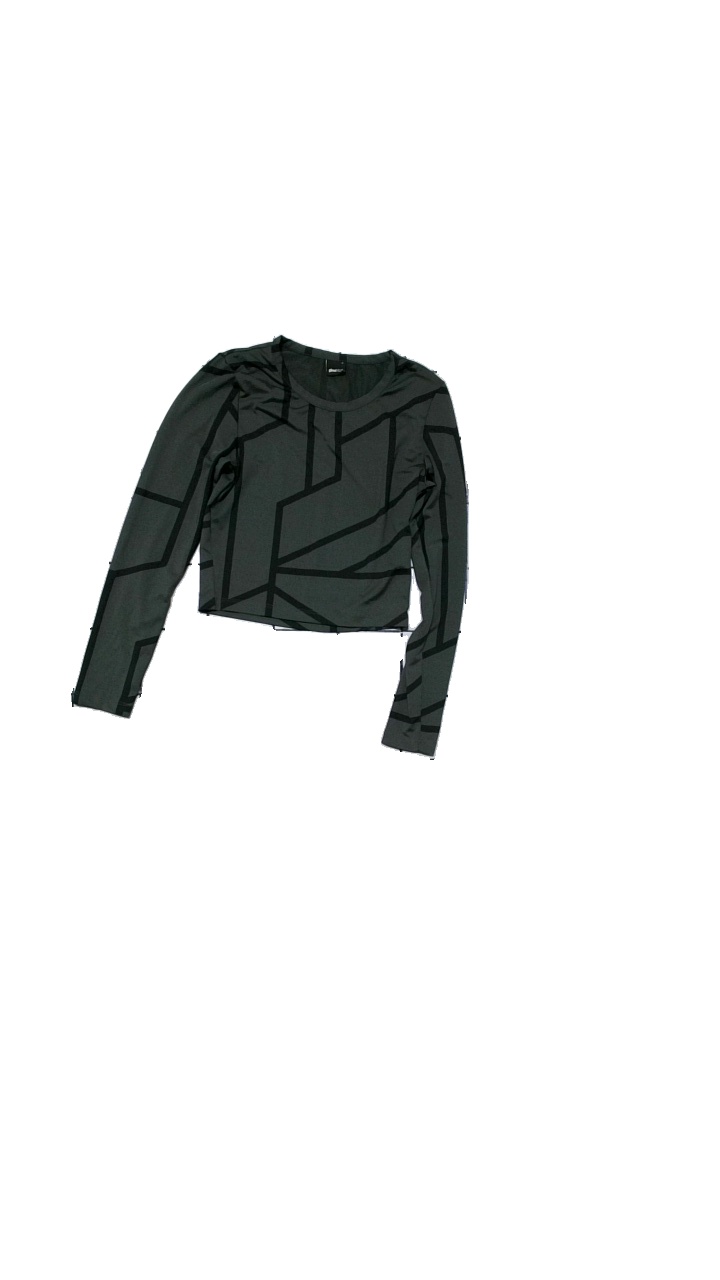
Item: Top (Ladies)
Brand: Gina Tricot
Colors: Green, Black
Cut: Regular, Cropped
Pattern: Geometric print
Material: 94% polyester, 6% elastane
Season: All
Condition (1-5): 4
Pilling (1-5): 4
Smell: Minor
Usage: Reuse
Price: <50